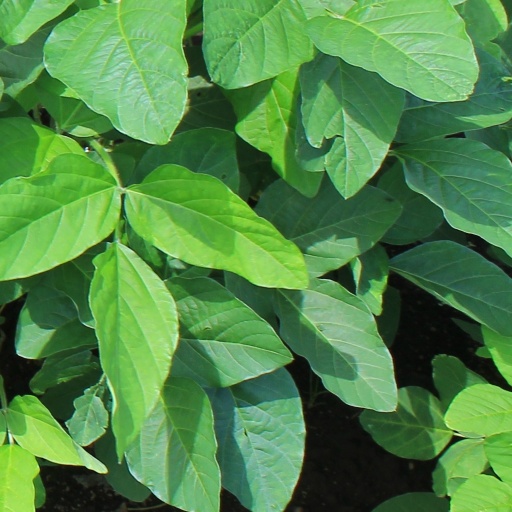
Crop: soybean